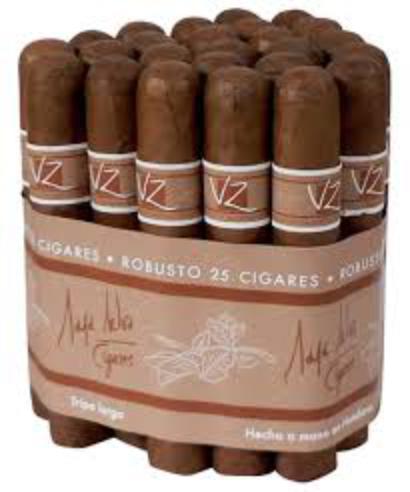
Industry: Necessities